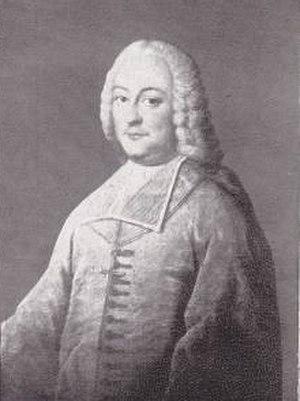
Louis-Guillaume du Tillet (1730-1794), dernier évêque d'Orange
La famille du Tillet est une famille de la noblesse française, originaire de l'Angoumois, anoblie en 1484.
Guillaume-Louis du Tillet est un prélat français, dernier évêque d'Orange et député du clergé aux États généraux de 1789.